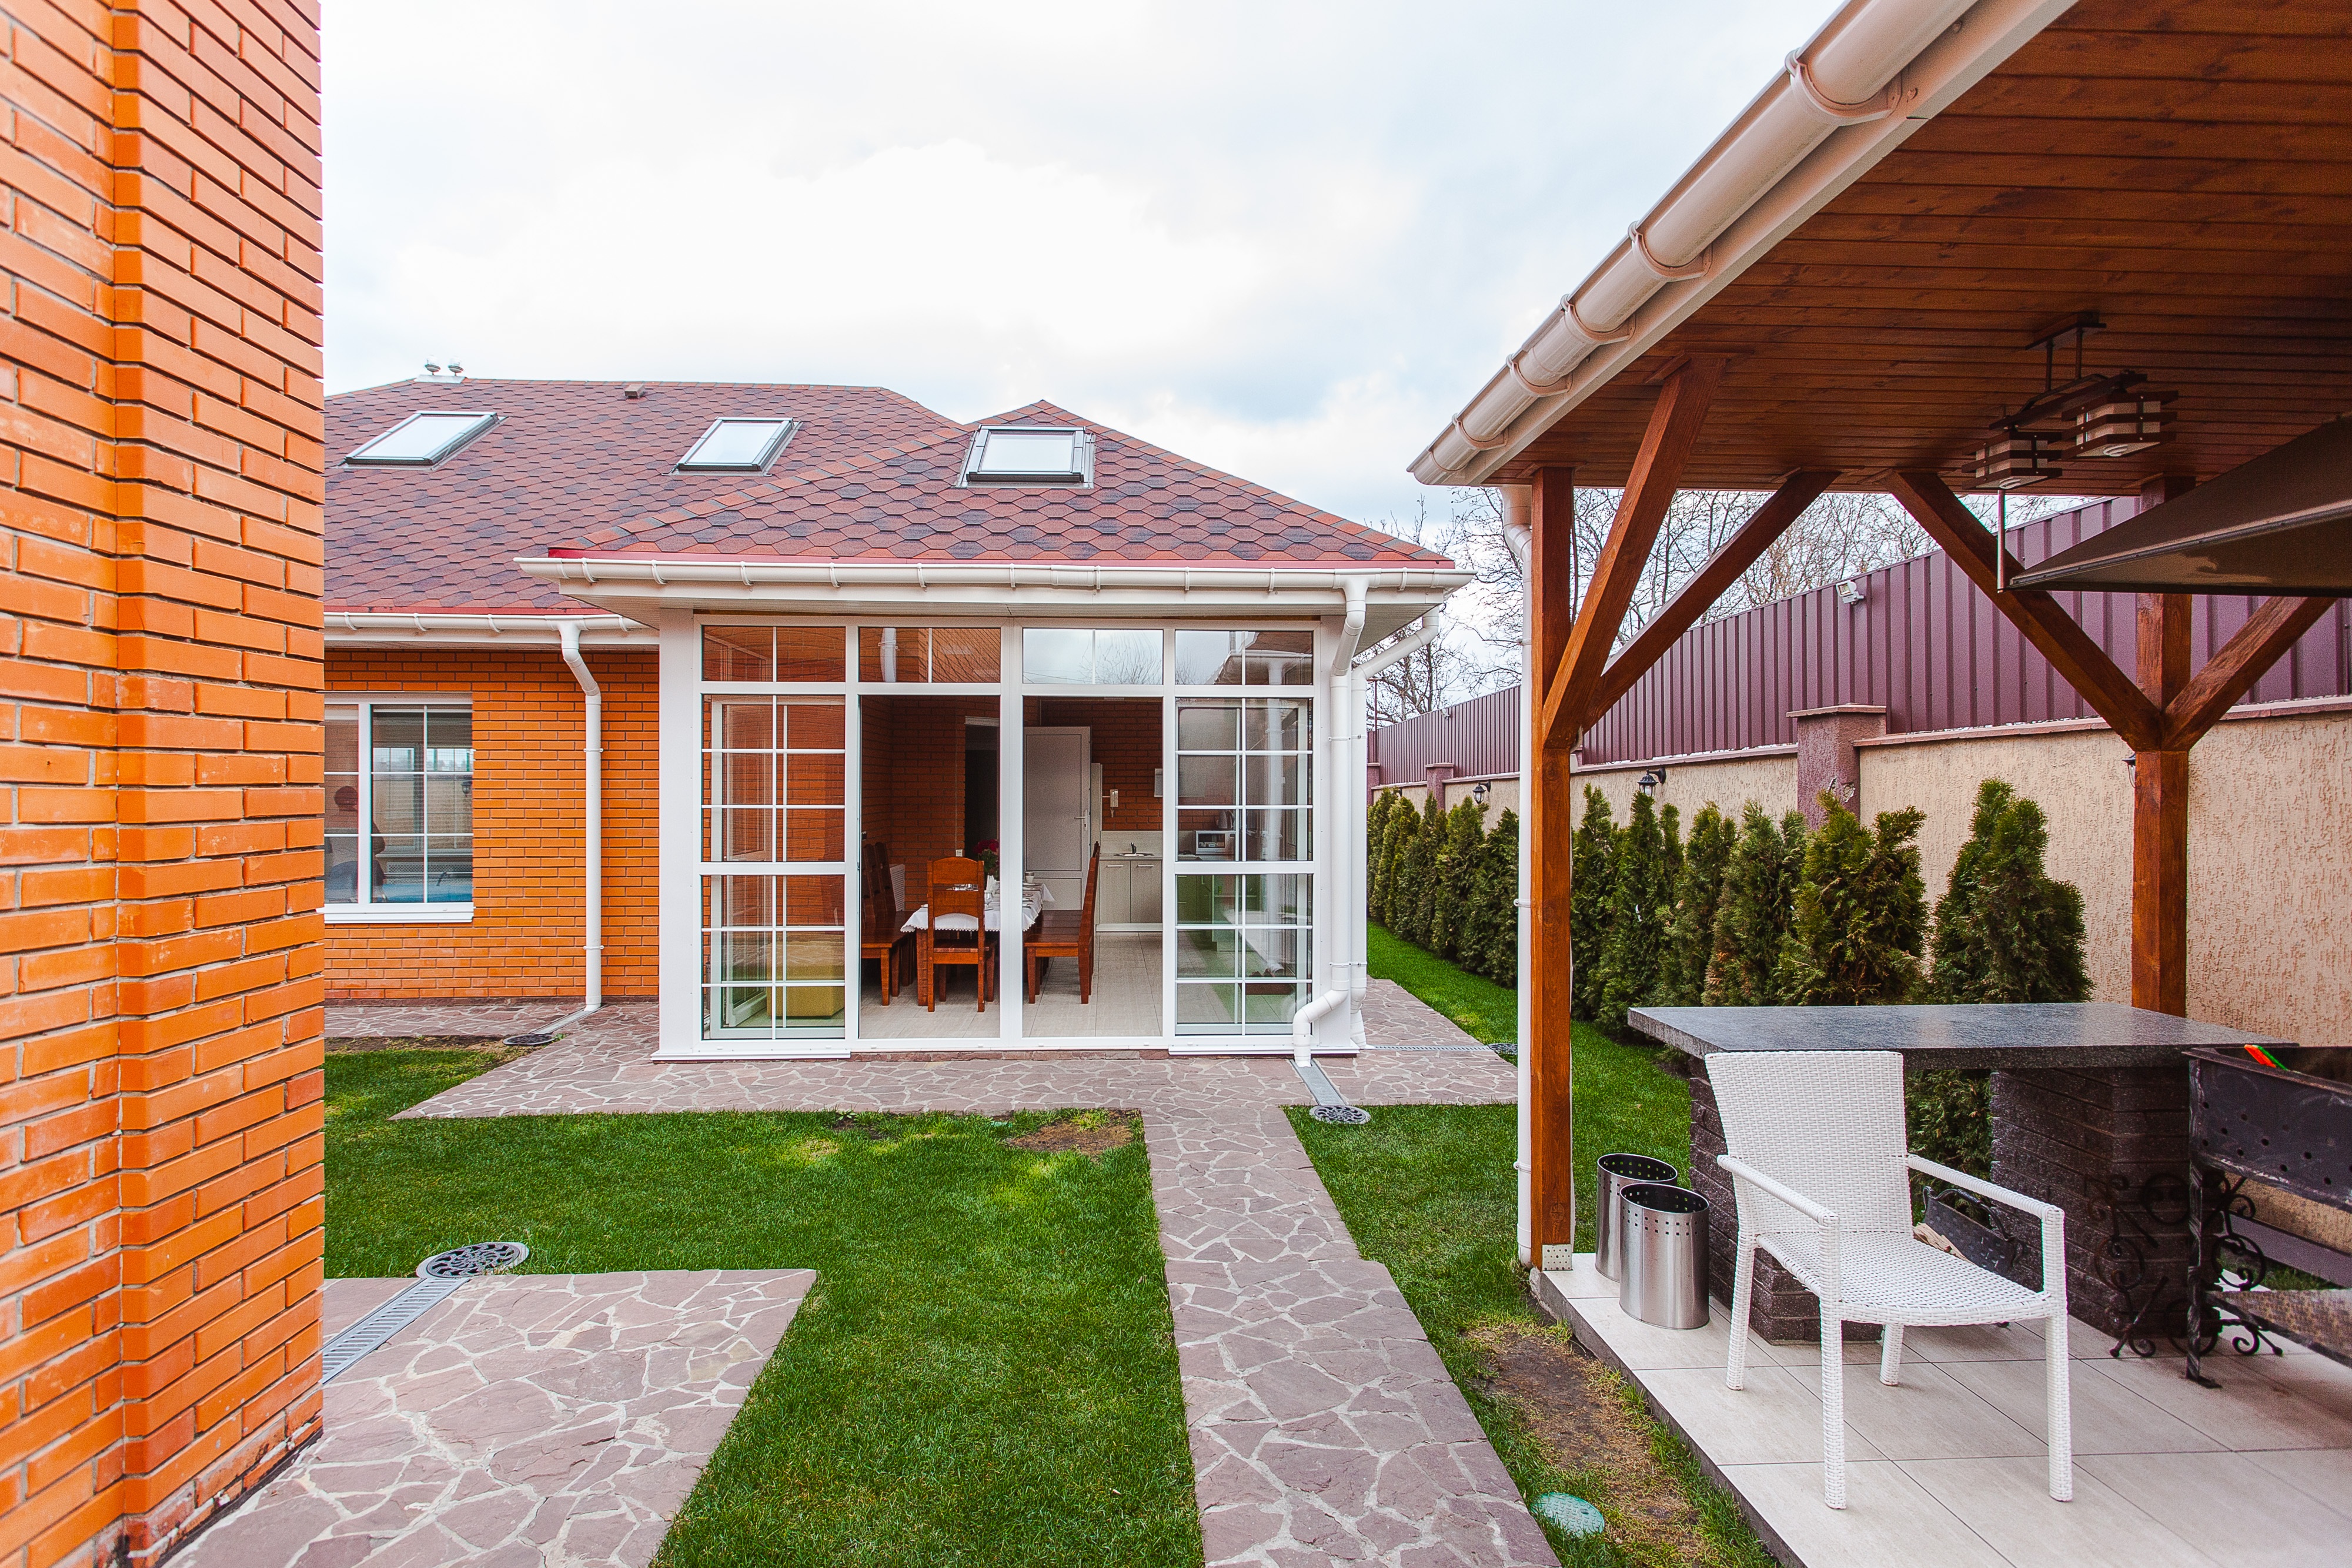
villa, house, home, porch, cottage, backyard, facade, property, farmhouse, estate, lot, siding, real estate, gev ky, outdoor structure